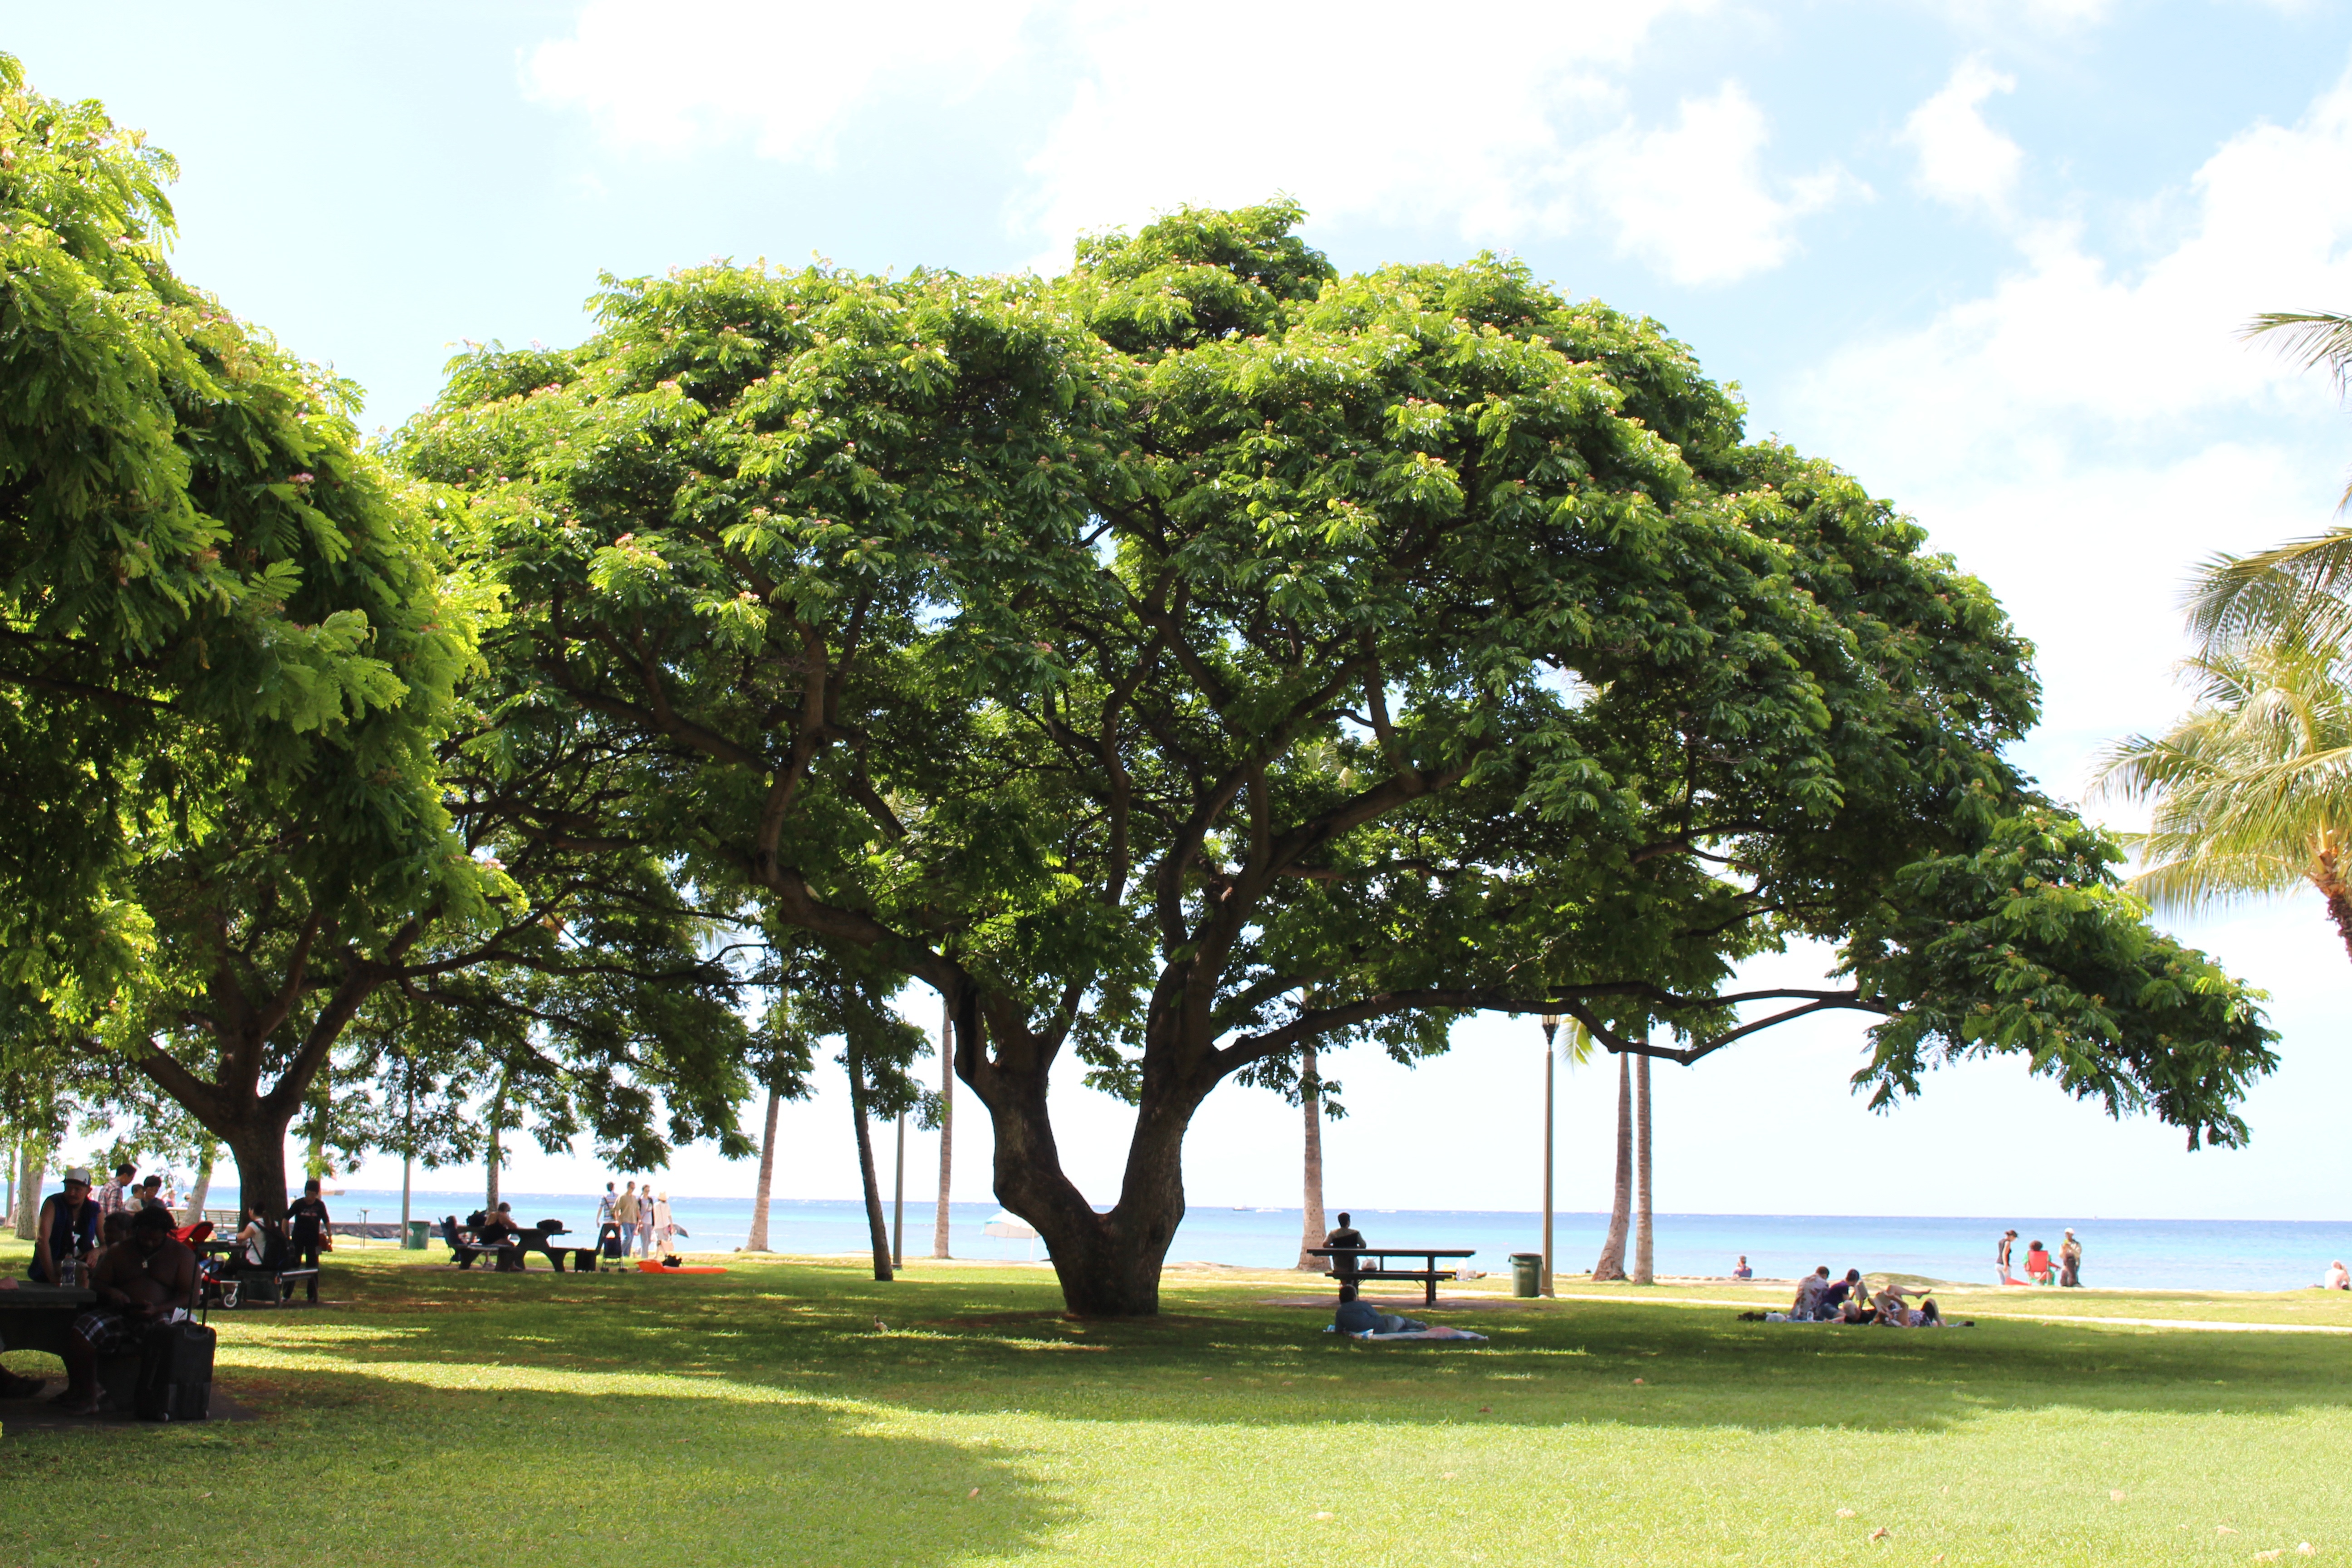
landscape, sea, tree, plant, sky, wood, sunshine, lawn, palm tree, leaf, wind, summer, green, relax, breeze, park, hawaii, blue sky, south island, big tree, summer sky, endless summer, woody plant, arecales